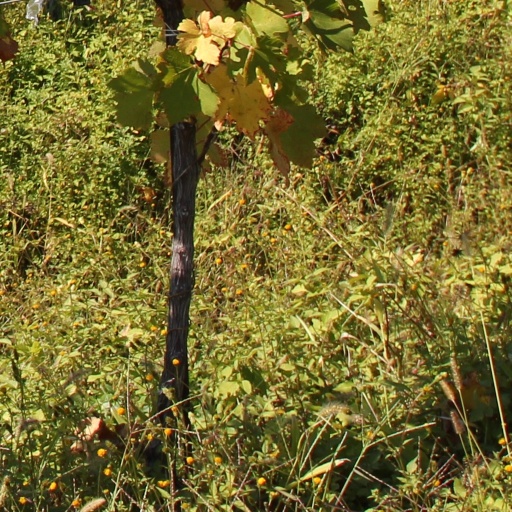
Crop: grape